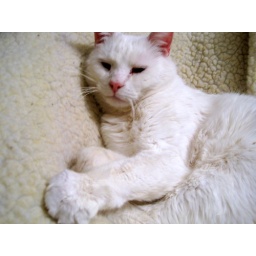
Buddy in his bean bag chair fuzzy!